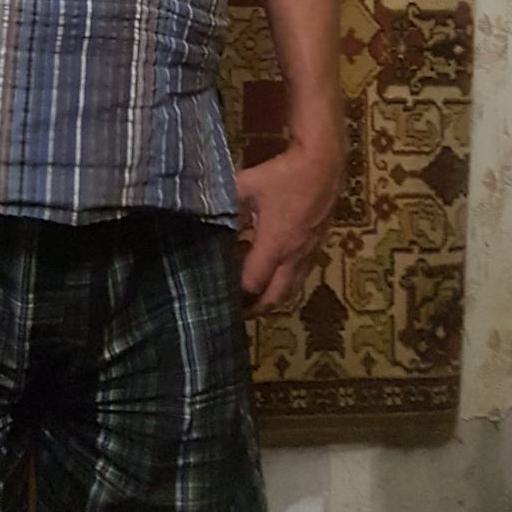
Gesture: no_gesture